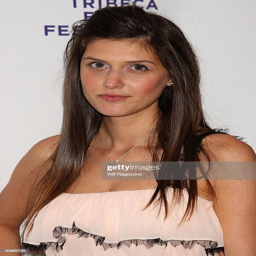
actor attends the premiere during festival .